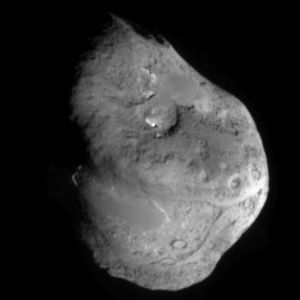
Kometkerne
Kometkernen af Komet Tempel 1.
En kometkerne er den faste, centrale del af en komet. Kernen er et lille himmellegeme bestående af sten, støv og frosne gasser.